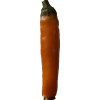
Label: pepper